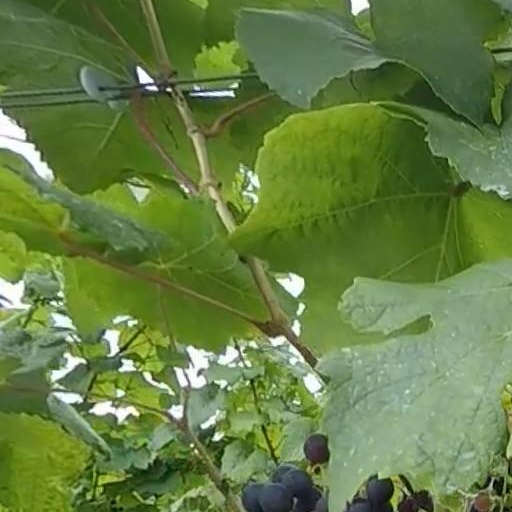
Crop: grape